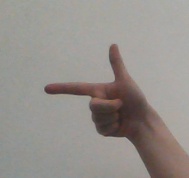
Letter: yaa